Berlin Tegel Airport

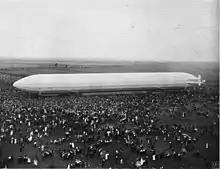
Zeppelin LZ 3 airship at Tegel in 1909

The area of today's airport originally was part of the Jungfernheide forest, which served as a hunting ground for the Prussian nobility. During the 19th century, it was used as an artillery firing range. Aviation history dates back to the early 20th century, when the Royal Prussian Airship battalion was based there and the area became known as "Luftschiffhafen Reinickendorf". In 1906, a hangar was built for testing of Groß-Basenach and Parseval type airships.